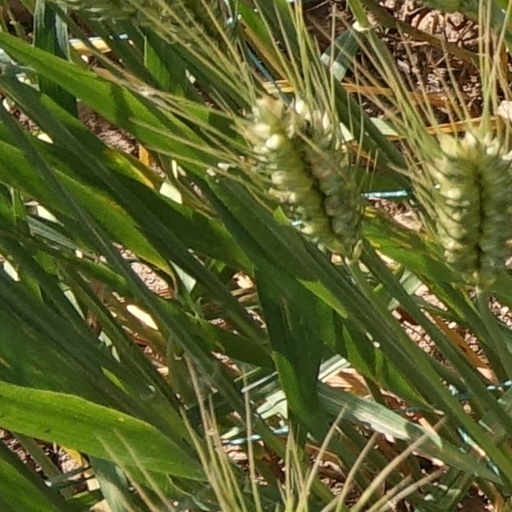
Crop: wheat